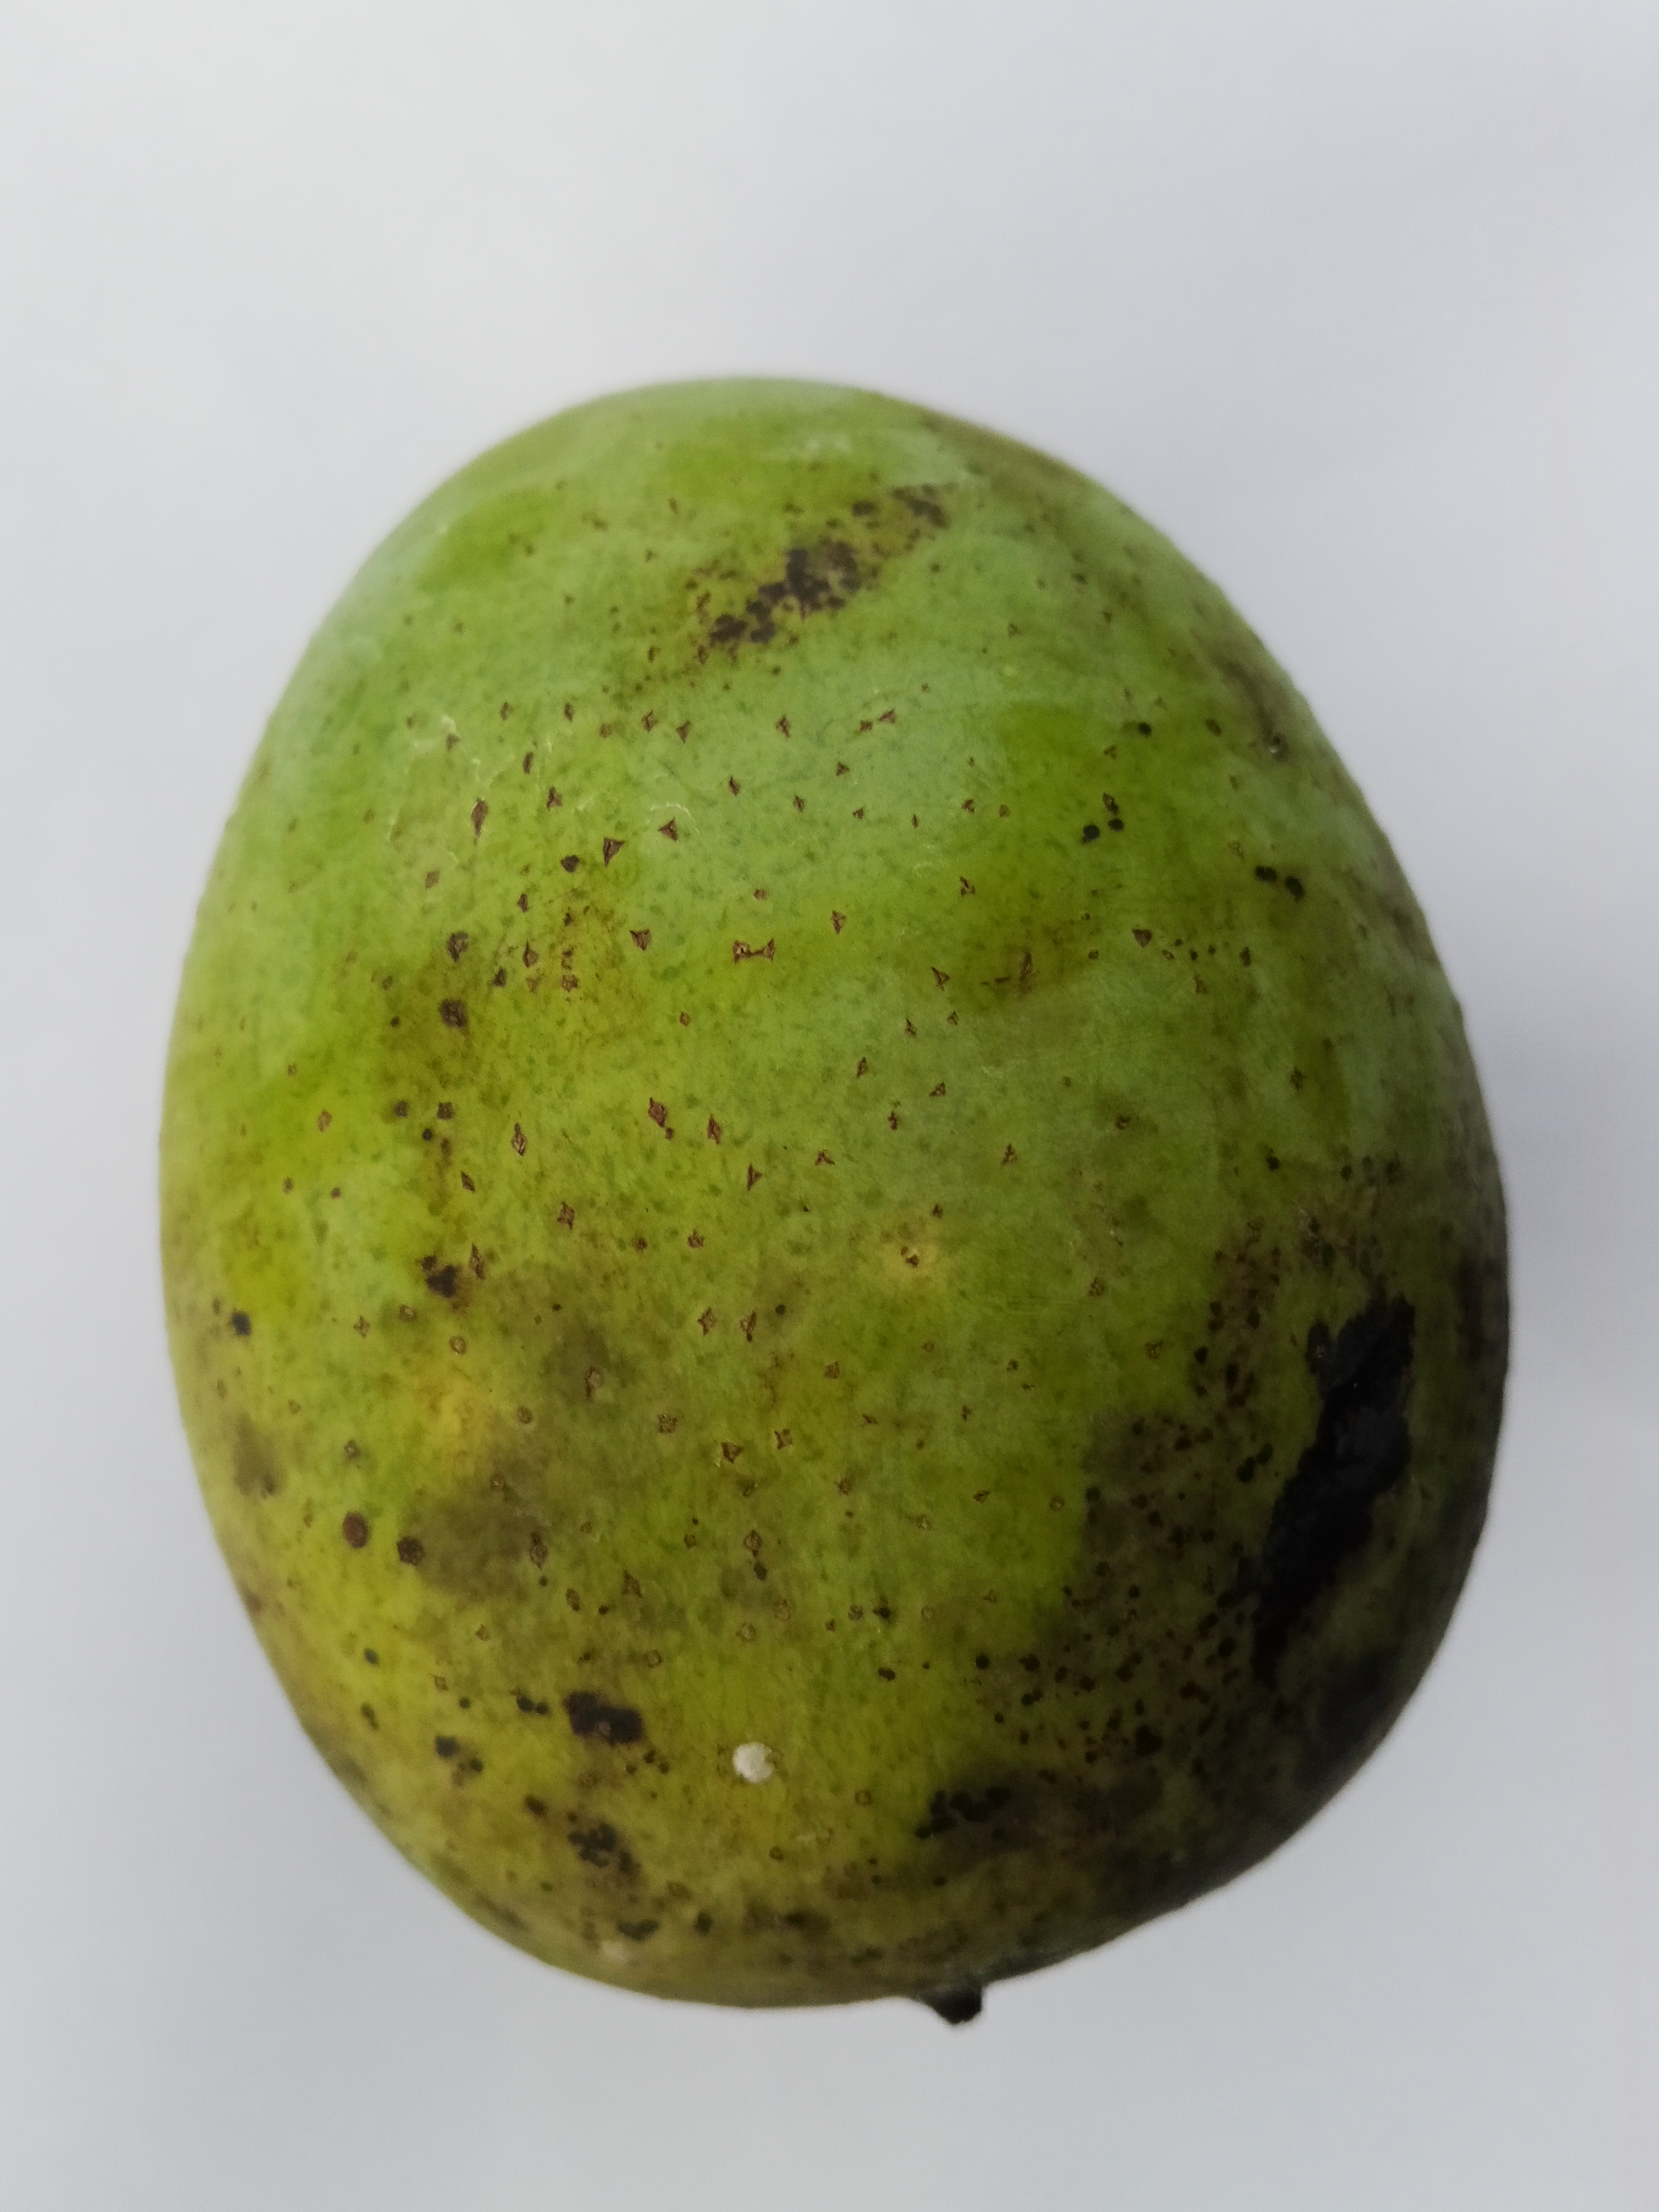
Mango variety: Langra